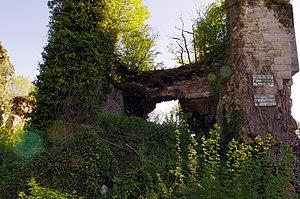
Vestiges du château de Lavauguyon, commune de Maisonnais sur Tardoire
Le château de Lavauguyon est un château français situé sur la commune de Maisonnais-sur-Tardoire, dans le département de la Haute-Vienne et la région Nouvelle-Aquitaine.